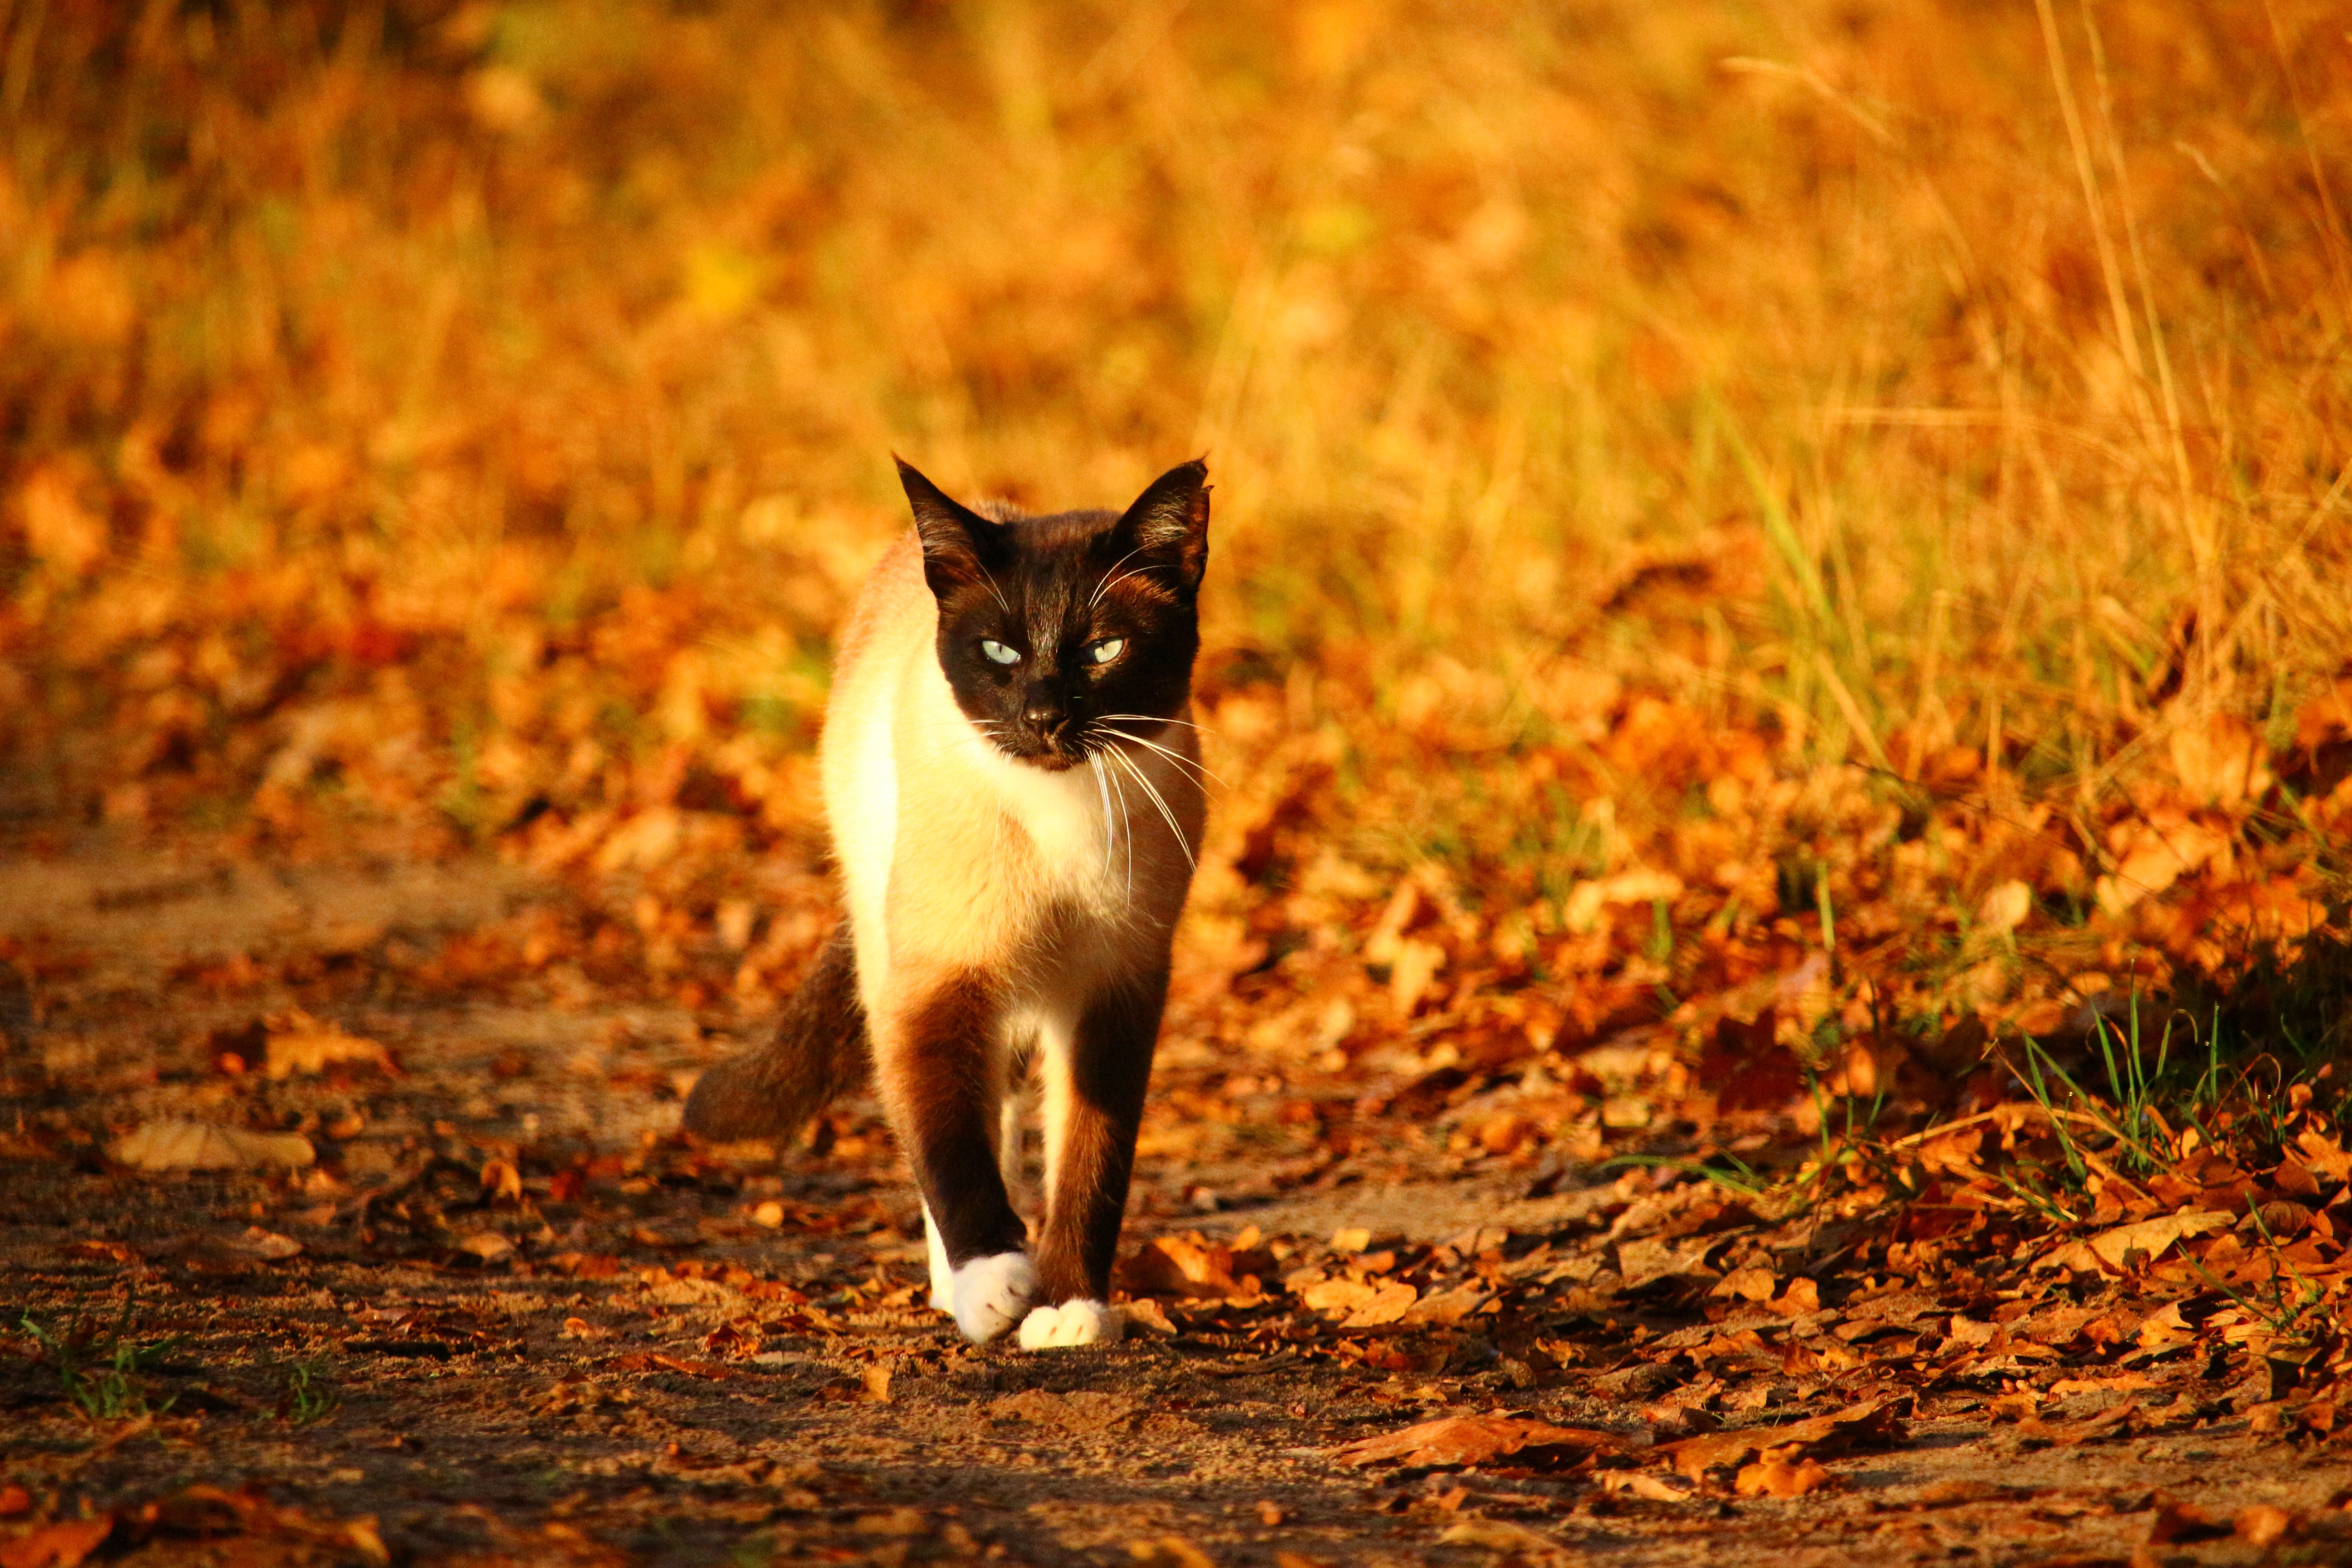
nature, wildlife, kitten, cat, autumn, mammal, fauna, siam, whiskers, vertebrate, mieze, fall color, fall foliage, siamese, siamese cat, breed cat, wild cat, small to medium sized cats, cat like mammal